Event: Nepal Earthquake
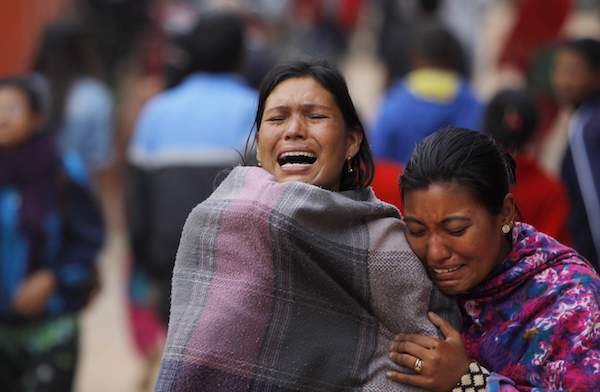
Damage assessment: no_damage